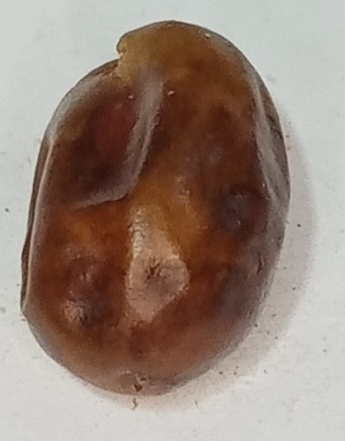
Variety: fasli-toto
Size: small
Grade: grade-1